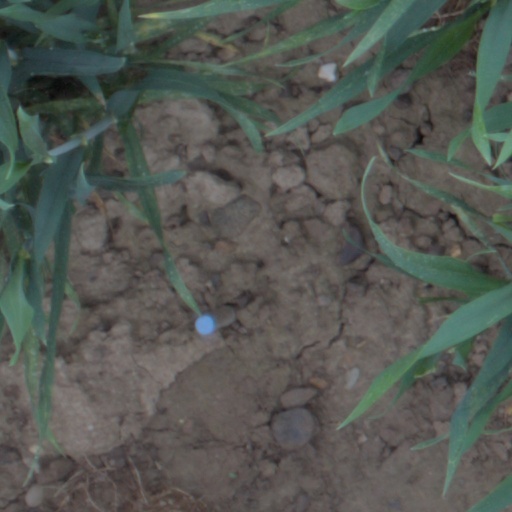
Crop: wheat